1951 Philadelphia municipal election

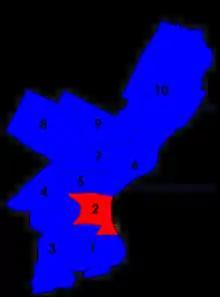
Philadelphia city council districts after the 1951 election (Democrats in blue, Republicans in red)

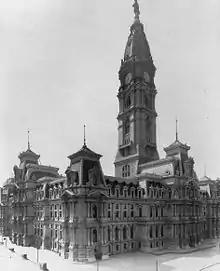
Philadelphia's City Hall

In the race for city commissioners, each party nominates two candidates and the top three are elected. The office was a county office, a holdover from the time before consolidation of the townships in Philadelphia County into one city. The most important of the remaining duties of the commissioners in Philadelphia was the conduct of the city's elections; they also had responsibility for regulating weights and measures. As in the other races, the Democrats triumphed, electing both Maurice S. Osser and Thomas P. McHenry. McHenry was an incumbent who had served as commissioner since 1945, while Osser was new to the office, having previously worked as a lawyer and as the leader of the 16th ward. The Republican spot on the county commission went to Walter I. Davidson, a sales executive.